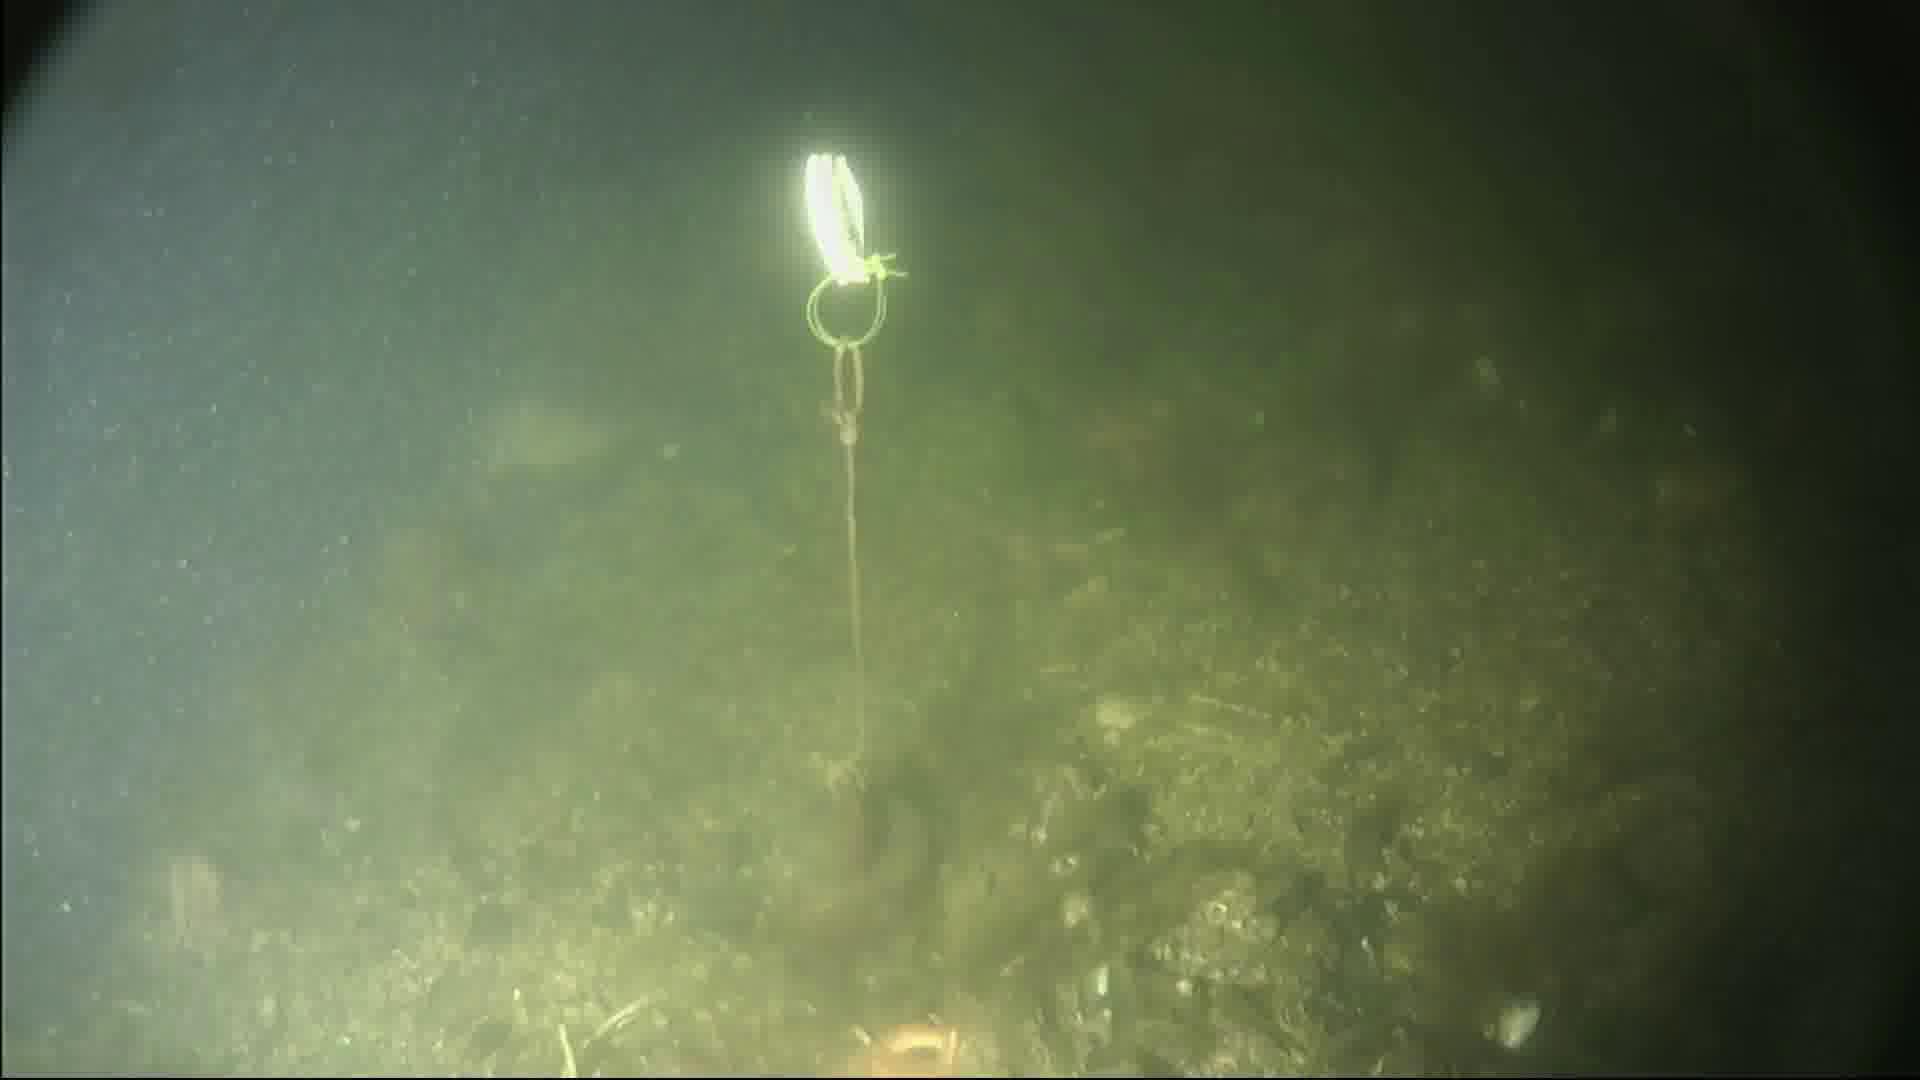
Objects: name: fish
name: starfish